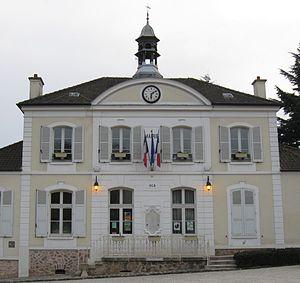
Mairie de Gouvernes. (Seine-et-Marne, région Île-de-France).
Gouvernes est une commune française située dans le département de Seine-et-Marne en région Île-de-France.